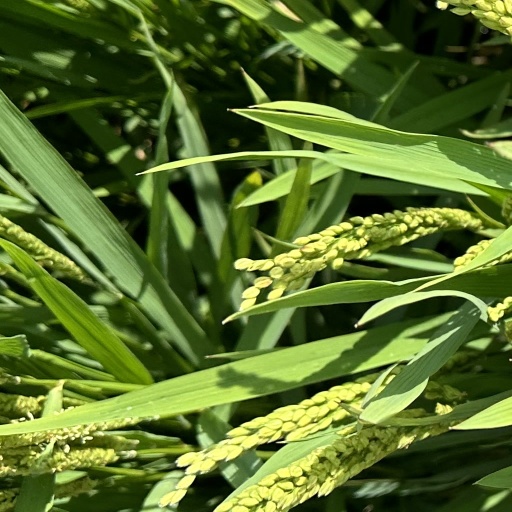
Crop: rice